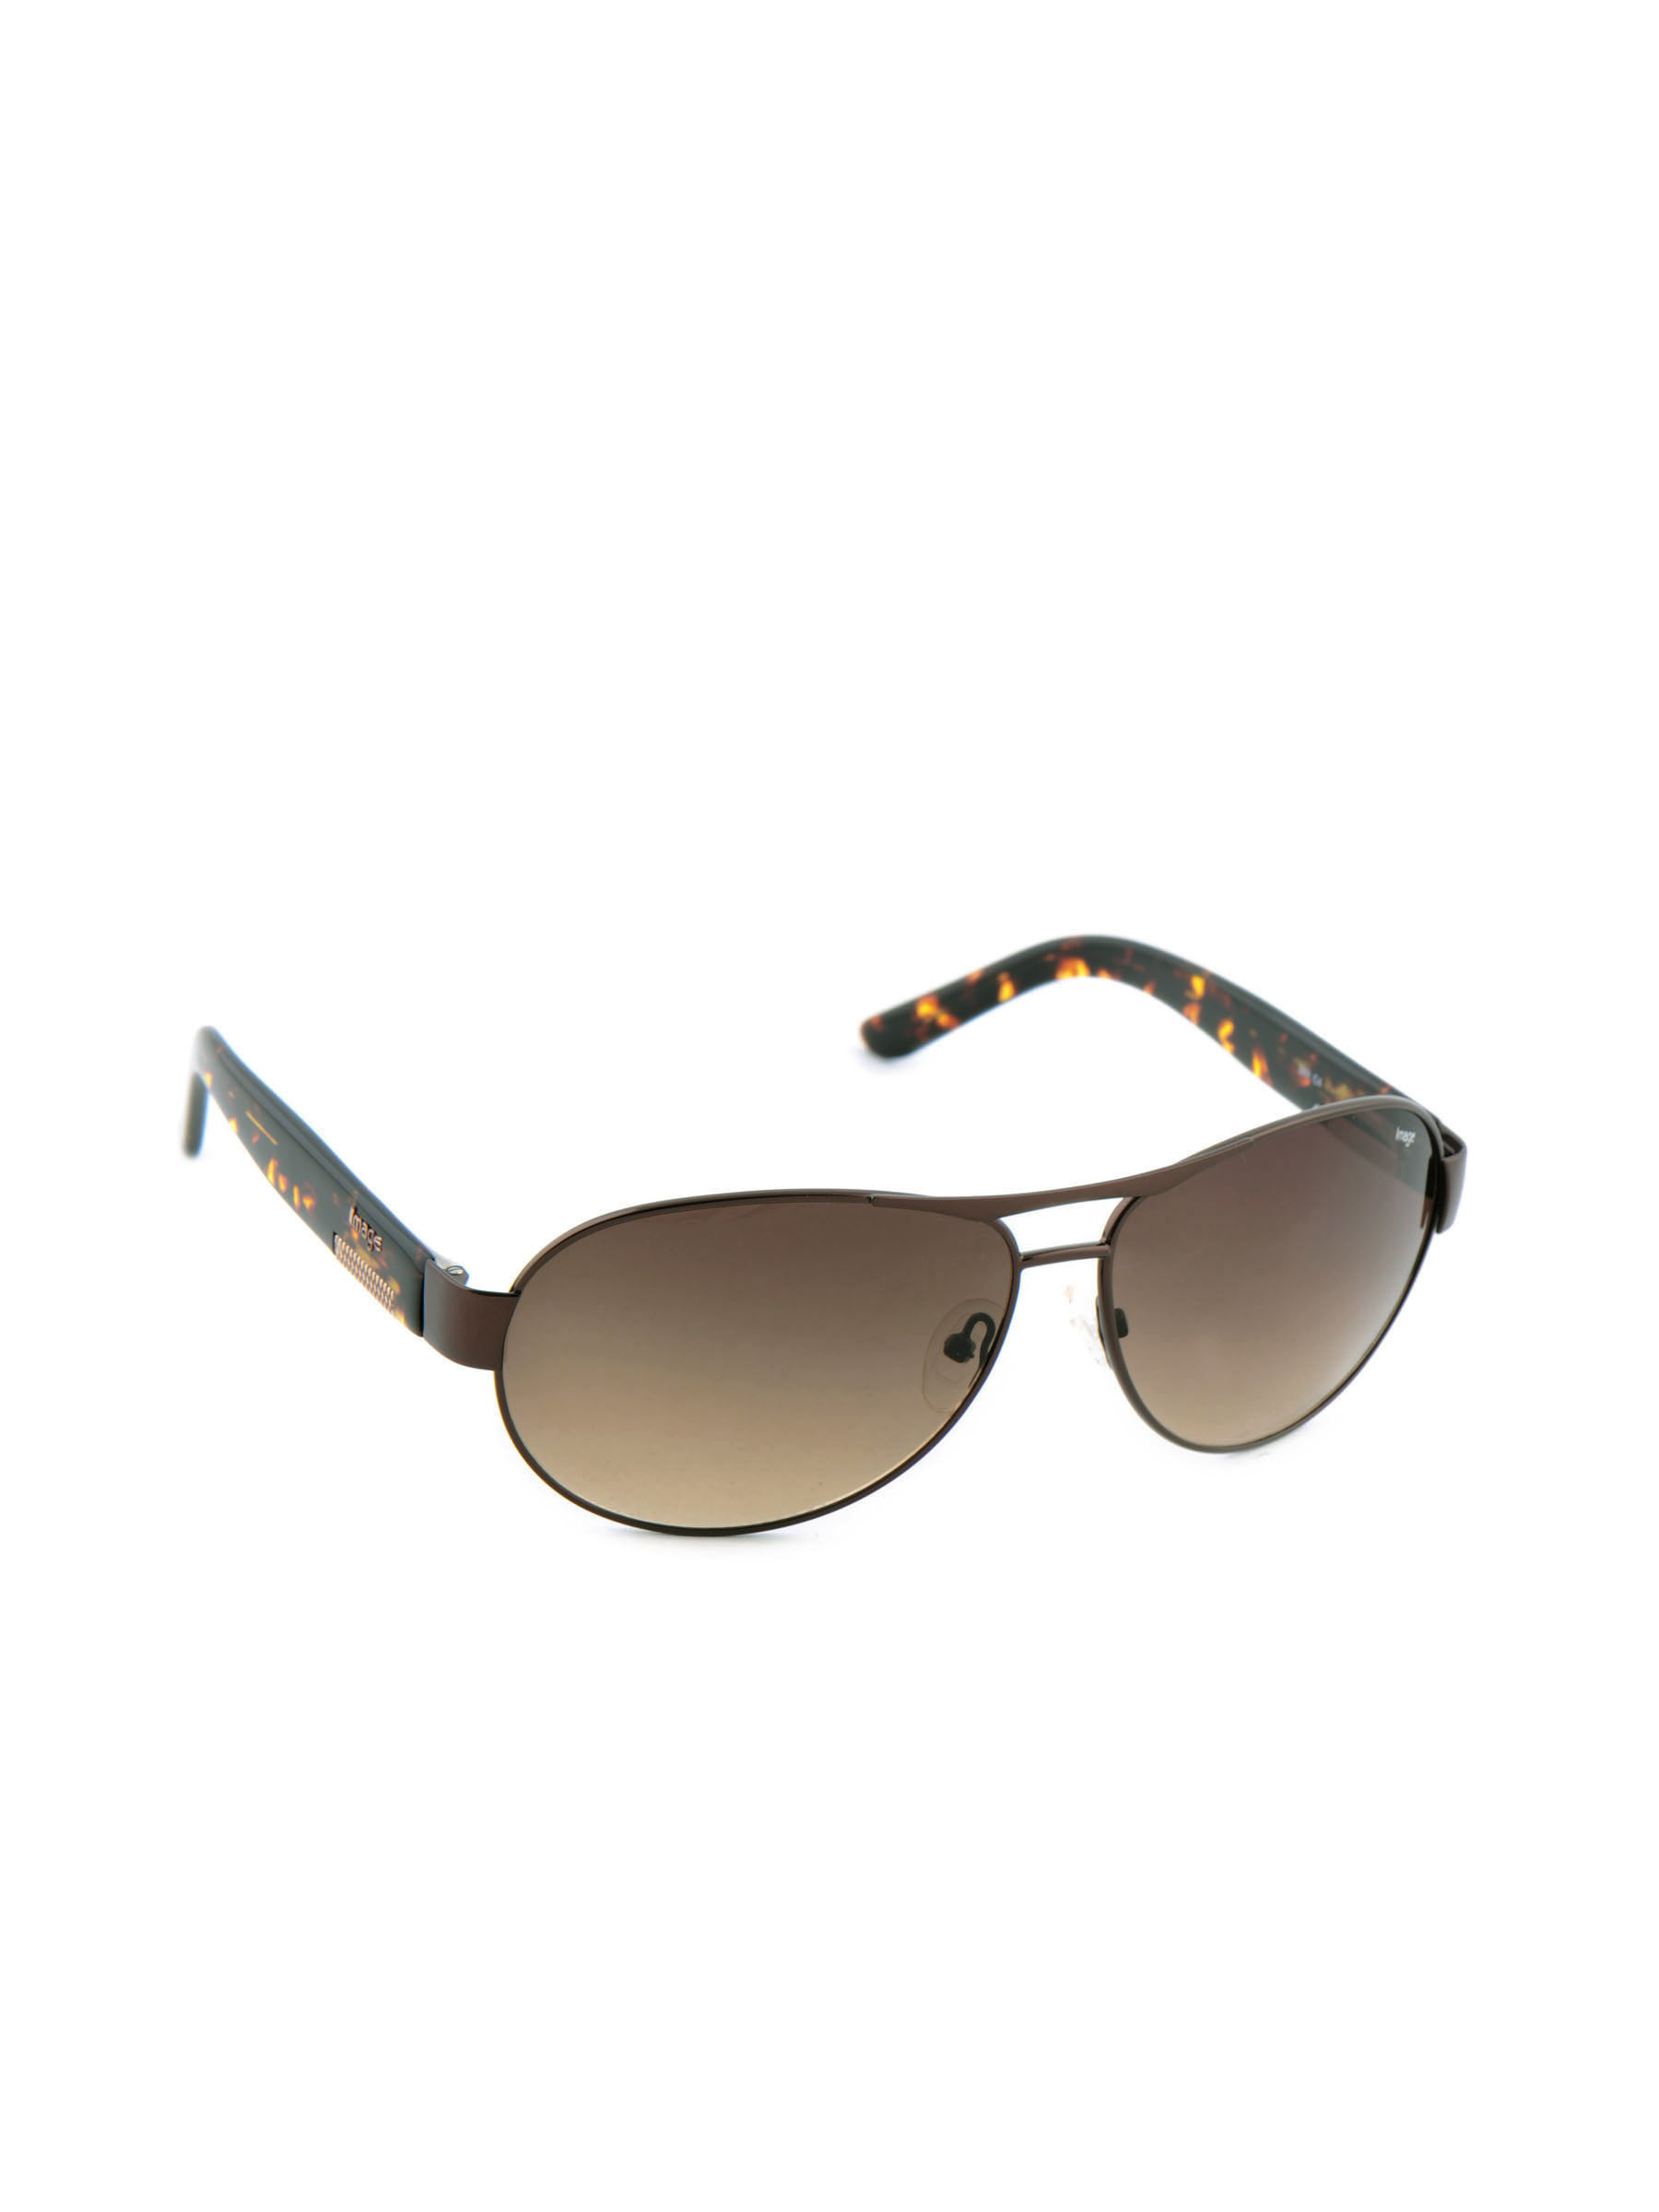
Image Men Classic Eyewear Brown Sunglasses
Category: Accessories / Eyewear / Sunglasses
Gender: Men
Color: Brown
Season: Winter 2016
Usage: Casual